Küçükçekmece S.K.

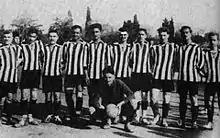
Süleymaniye FC at Union Club Field in 1912

Küçükçekmece SK was founded by Hikmet Barlan under the name Süleymaniye Terbiye-i Bedeniye Kulübü in 1911.